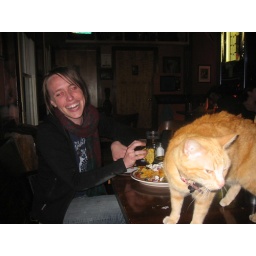
This kitty wandered in off the street and made my nachos and the bar her own.